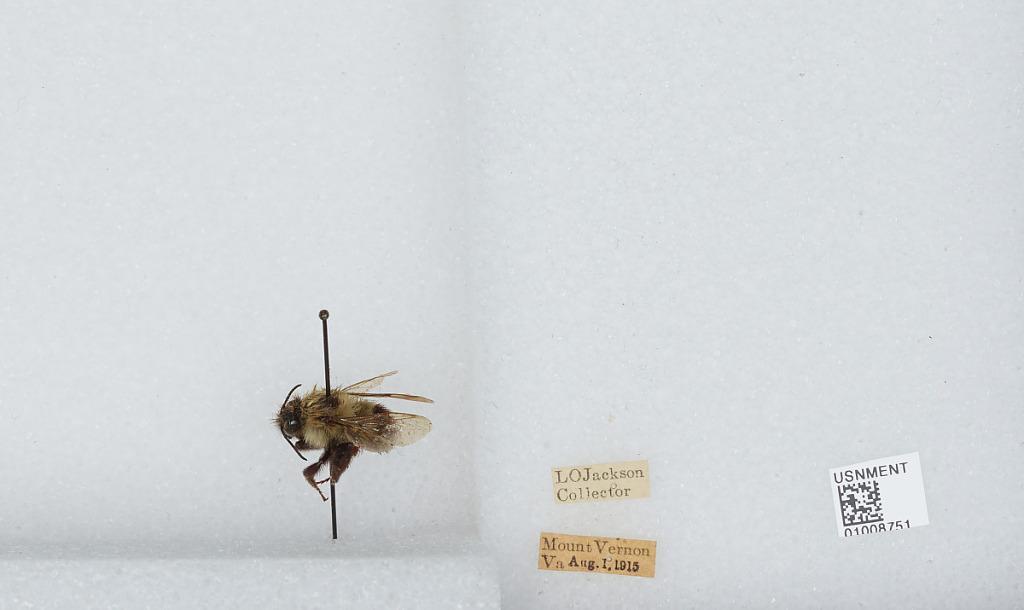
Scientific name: Bombus (Pyrobombus) bimaculatus Cresson
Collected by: L. Jackson
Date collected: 1915-8-1
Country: United States
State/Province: Virginia
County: Fairfax
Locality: Mount Vernon
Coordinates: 38.7353, -77.0953